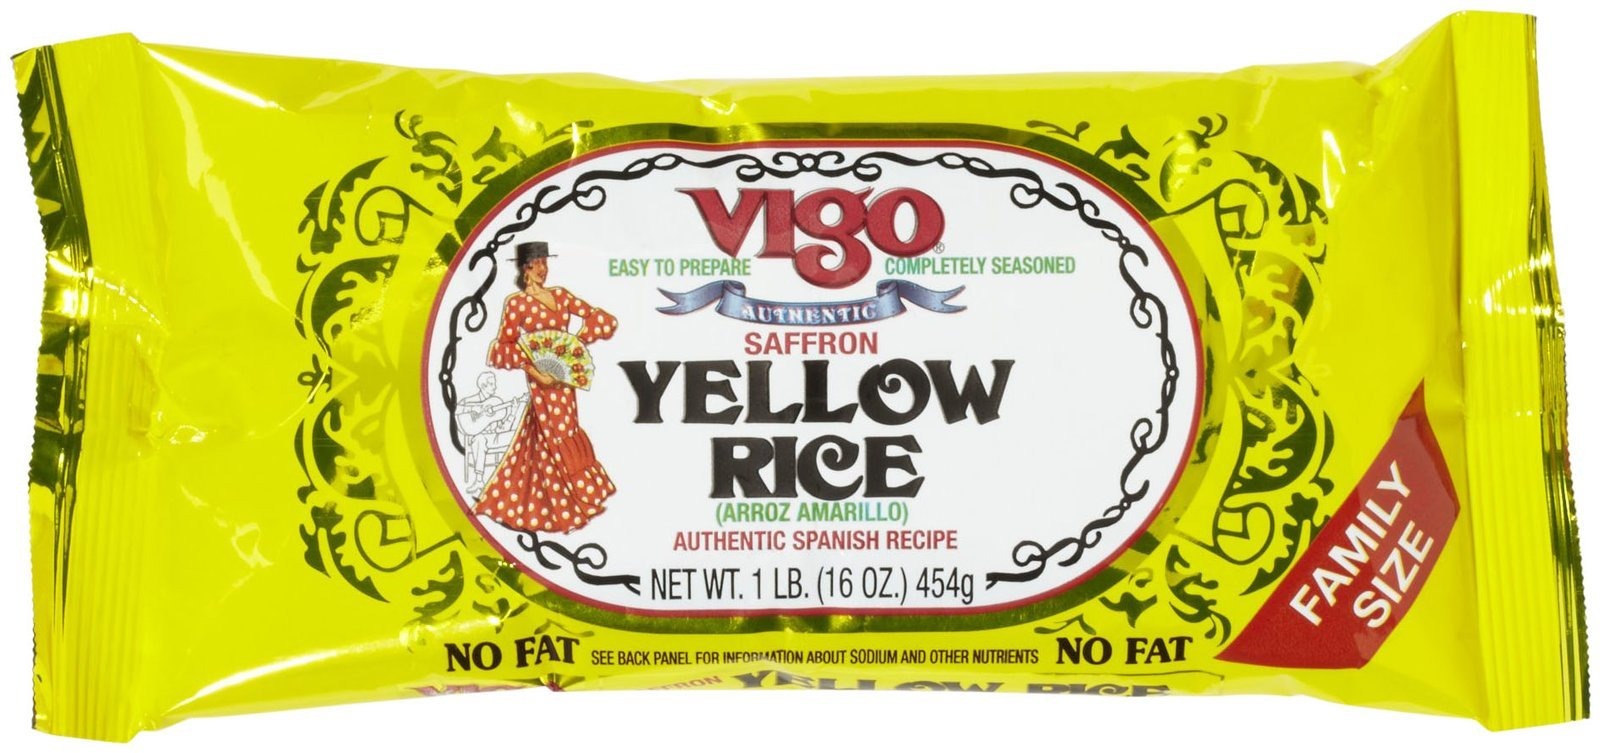
Item Name: Vigo Yellow Rice, 16 oz
Bullet Point: Virgo Yellow Rice is a recreation of a Spanish classic, complete with saffron
Value: 16.0
Unit: oz

Price: 1.54